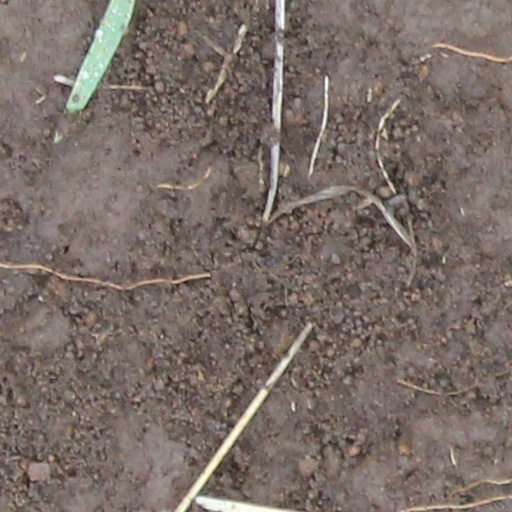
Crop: wheat